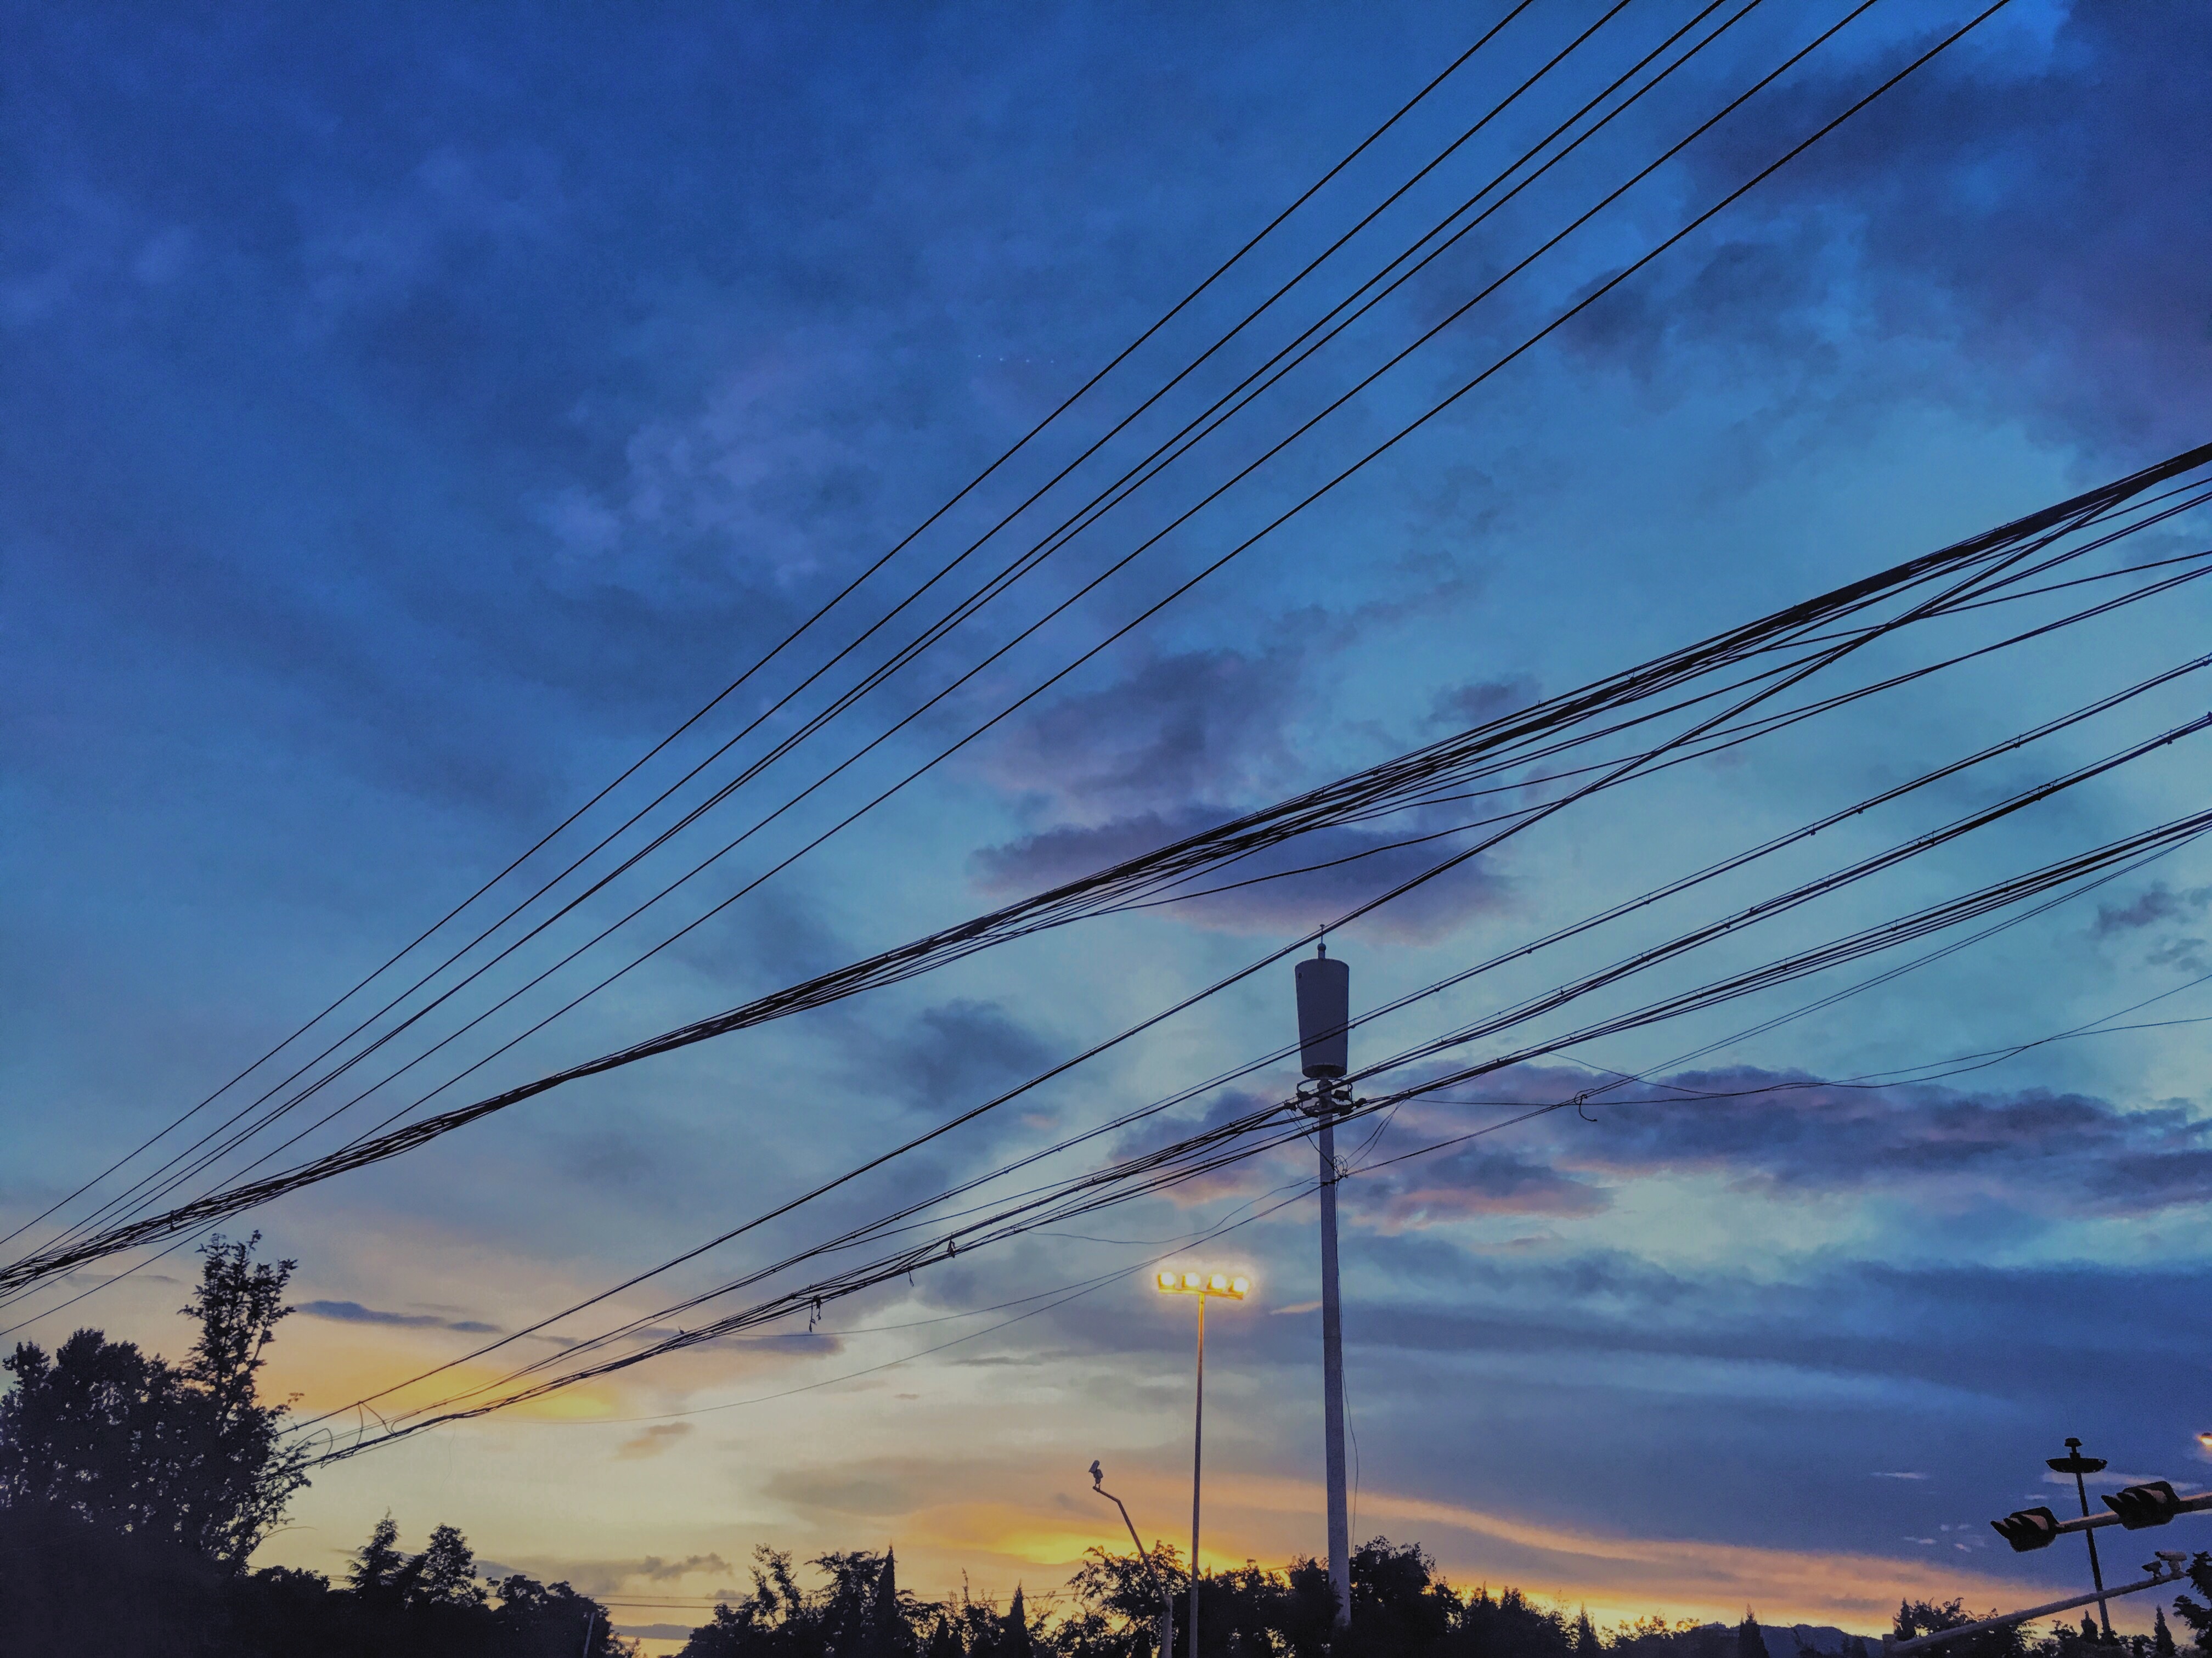
horizon, light, cloud, sky, sunrise, sunset, sunlight, morning, dawn, atmosphere, dusk, evening, line, electricity, shape, afterglow, transmission tower, meteorological phenomenon, overhead power line